Édouard Hocquart

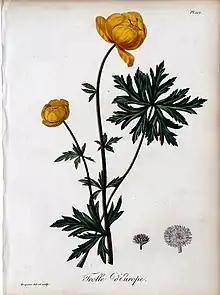
"Trollius europaeus"

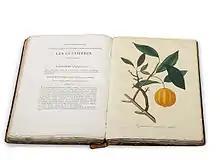
"Phytographie médicale"

Édouard Auguste Patrice Hocquart (1789–1870), frequently cited as L. F. J. Hoquart, was a French publisher, writer, artist and engraver, noted for his colour plates illustrating Joseph R. Roques's (1772–1850) materia medica publication "Phytographie médicale" of 1821–1824.